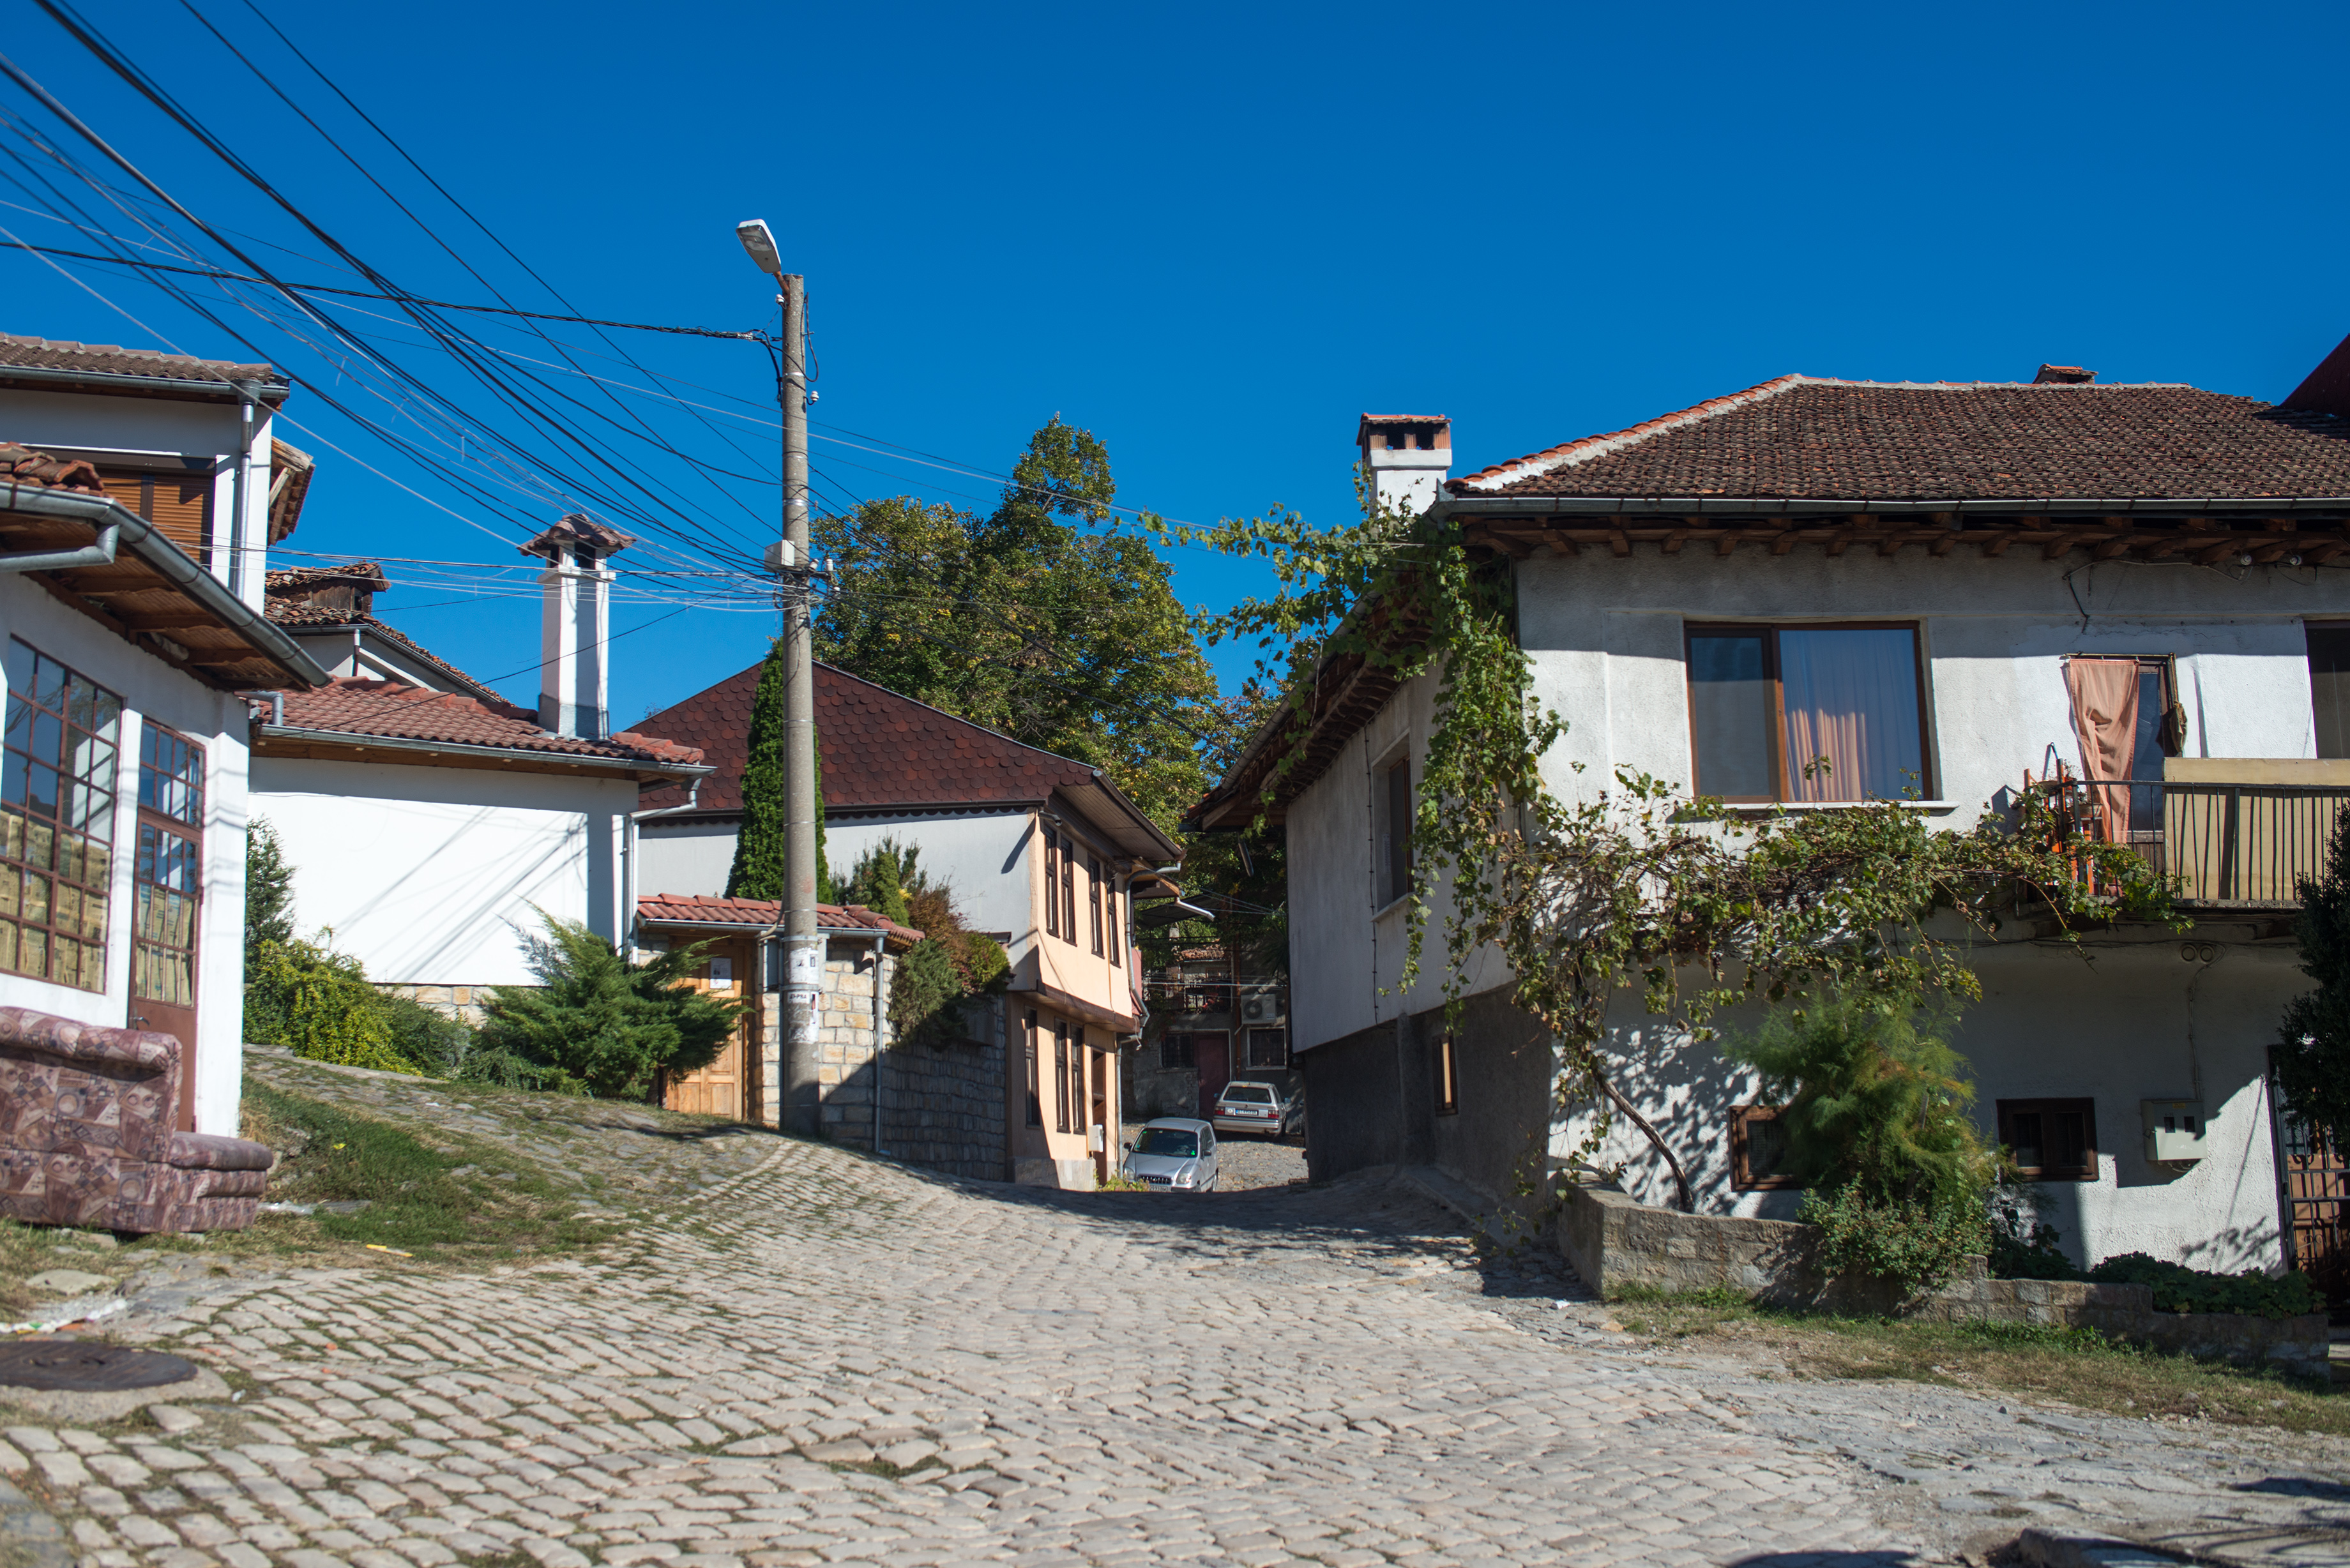
villa, house, town, home, walkway, vacation, village, cottage, property, resort, estate, neighbourhood, real estate, residential area